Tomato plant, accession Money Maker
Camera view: bottom (45 deg); turntable rotation: 90 degrees
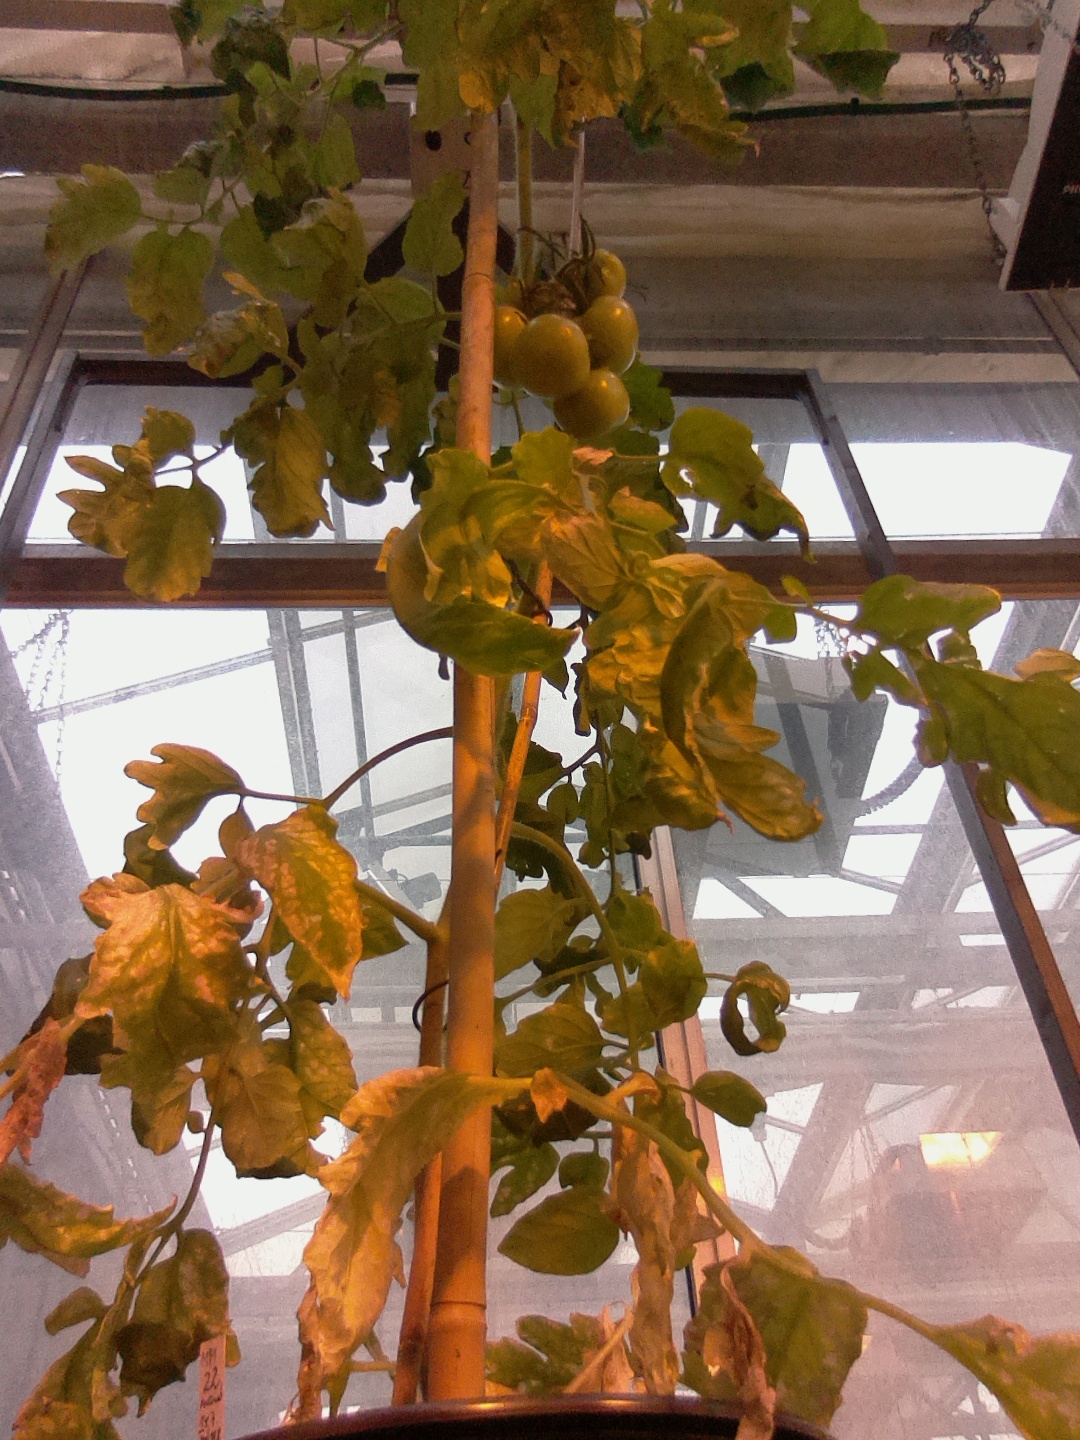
BBCH growth stage 77: 70%-80% of final fruit size